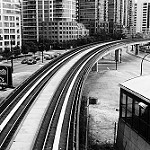
Label: buildings